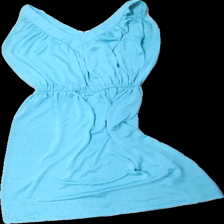
View: back
Type: Dress
Category: Ladies
Brand: Missing
Colors: Turquoise
Material: 100% polyester
Cut: Regular, V-collar
Size: 38
Season: All
Stains: Minor
Damage: stained
Damage location: middle center
Price range: <50
Recommended usage: Export